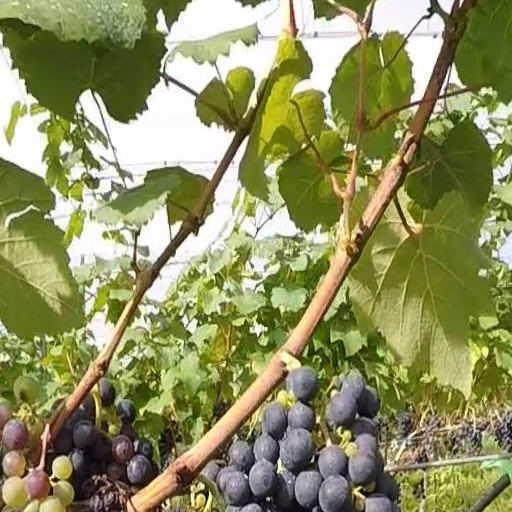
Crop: grape